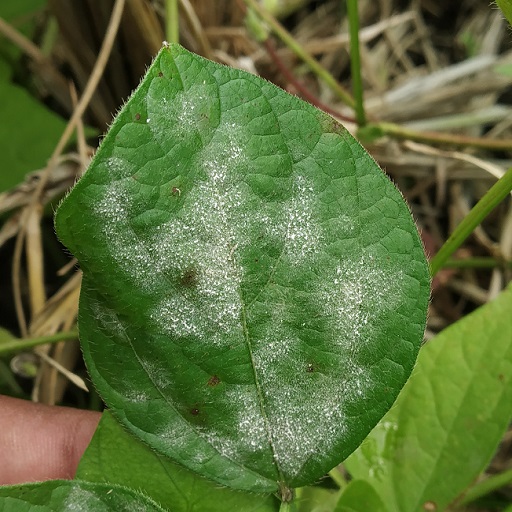
Label: Powdery Mildew